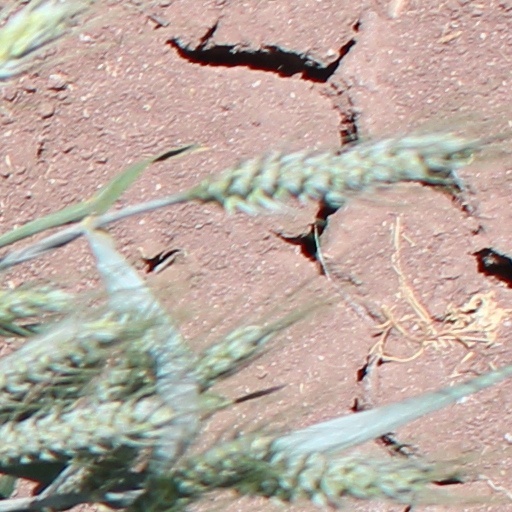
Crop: wheat